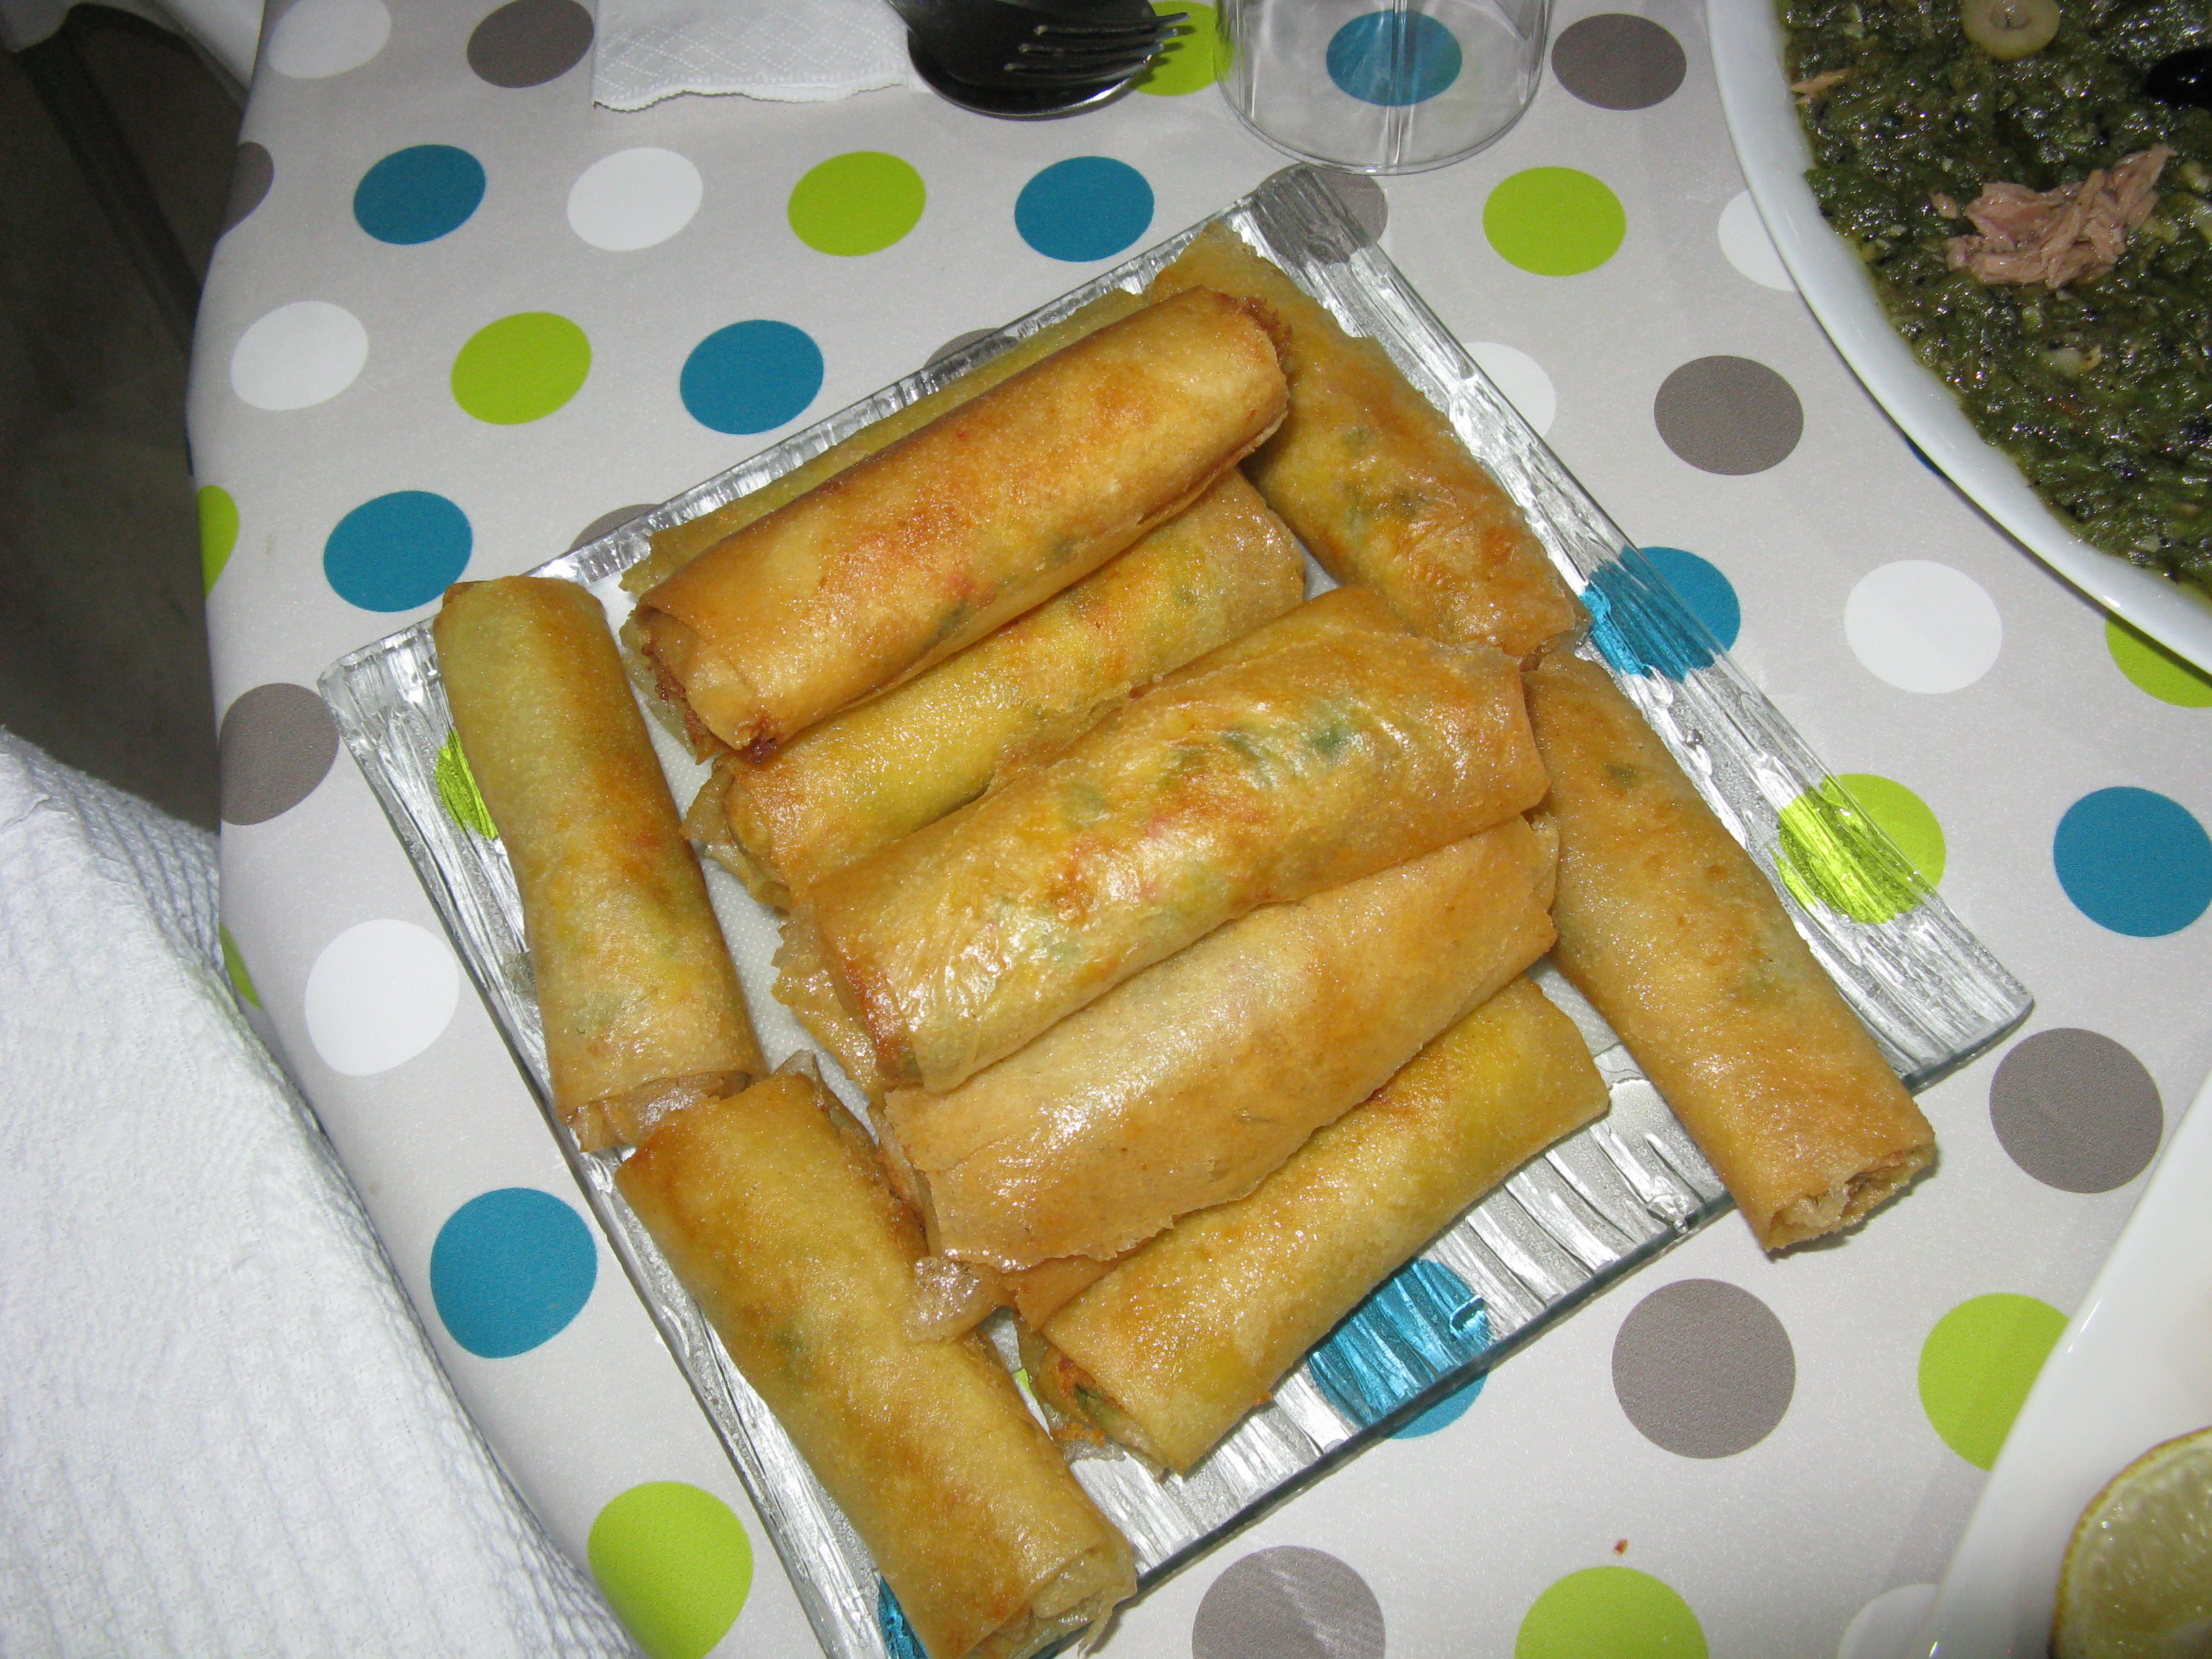
beef, bread, bun, burger, calories, cheese, cheeseburger, close up, cooking, delicious, food, fries, hamburger, lettuce, meal, meat, photography, sandwich, sesame, seeds, snack, tasty, wooden tray, fast food, french fries, junk food, brunch, dish, breakfast, finger food, full breakfast, side dish, appetizer, buffalo burger, breakfast sandwich, fast food restaurant, veggie burger, slider, nem r n, cuisine, taquito, lumpia, spring roll, Cheese roll, ingredient, egg roll, Cannelloni, Nem, produce, chinese food, baked goods, vietnamese food